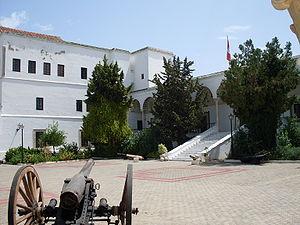
Entrée du palais de la rose Manouba Tunisie
La Tunisie compte de nombreux musées répartis sur l'ensemble de son territoire et couvrant tous les aspects historiques et culturels du pays.
Le musée militaire national est un musée tunisien présentant l'histoire militaire de la Tunisie, depuis l'époque carthaginoise jusqu'à nos jours.